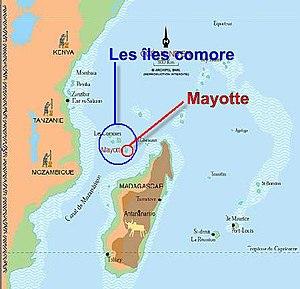
Le mokary, terme d'origine malgache, est une petite galette sucrée à base de farine de riz et de lait de coco, originaire de la région Nord Ouest de Madagascar, consommé lors du petit déjeuner ou en goûter avec du thé ou du café. il est frit à l'huile dans une poêle spéciale. C’est une variante du mofo gasy qui provient des hauts plateaux de l’île. Leur unique différence est l’utilisation du lait de coco. C’est le pain par excellence des Malgaches, sans oublier que leur aliment de base est le riz.